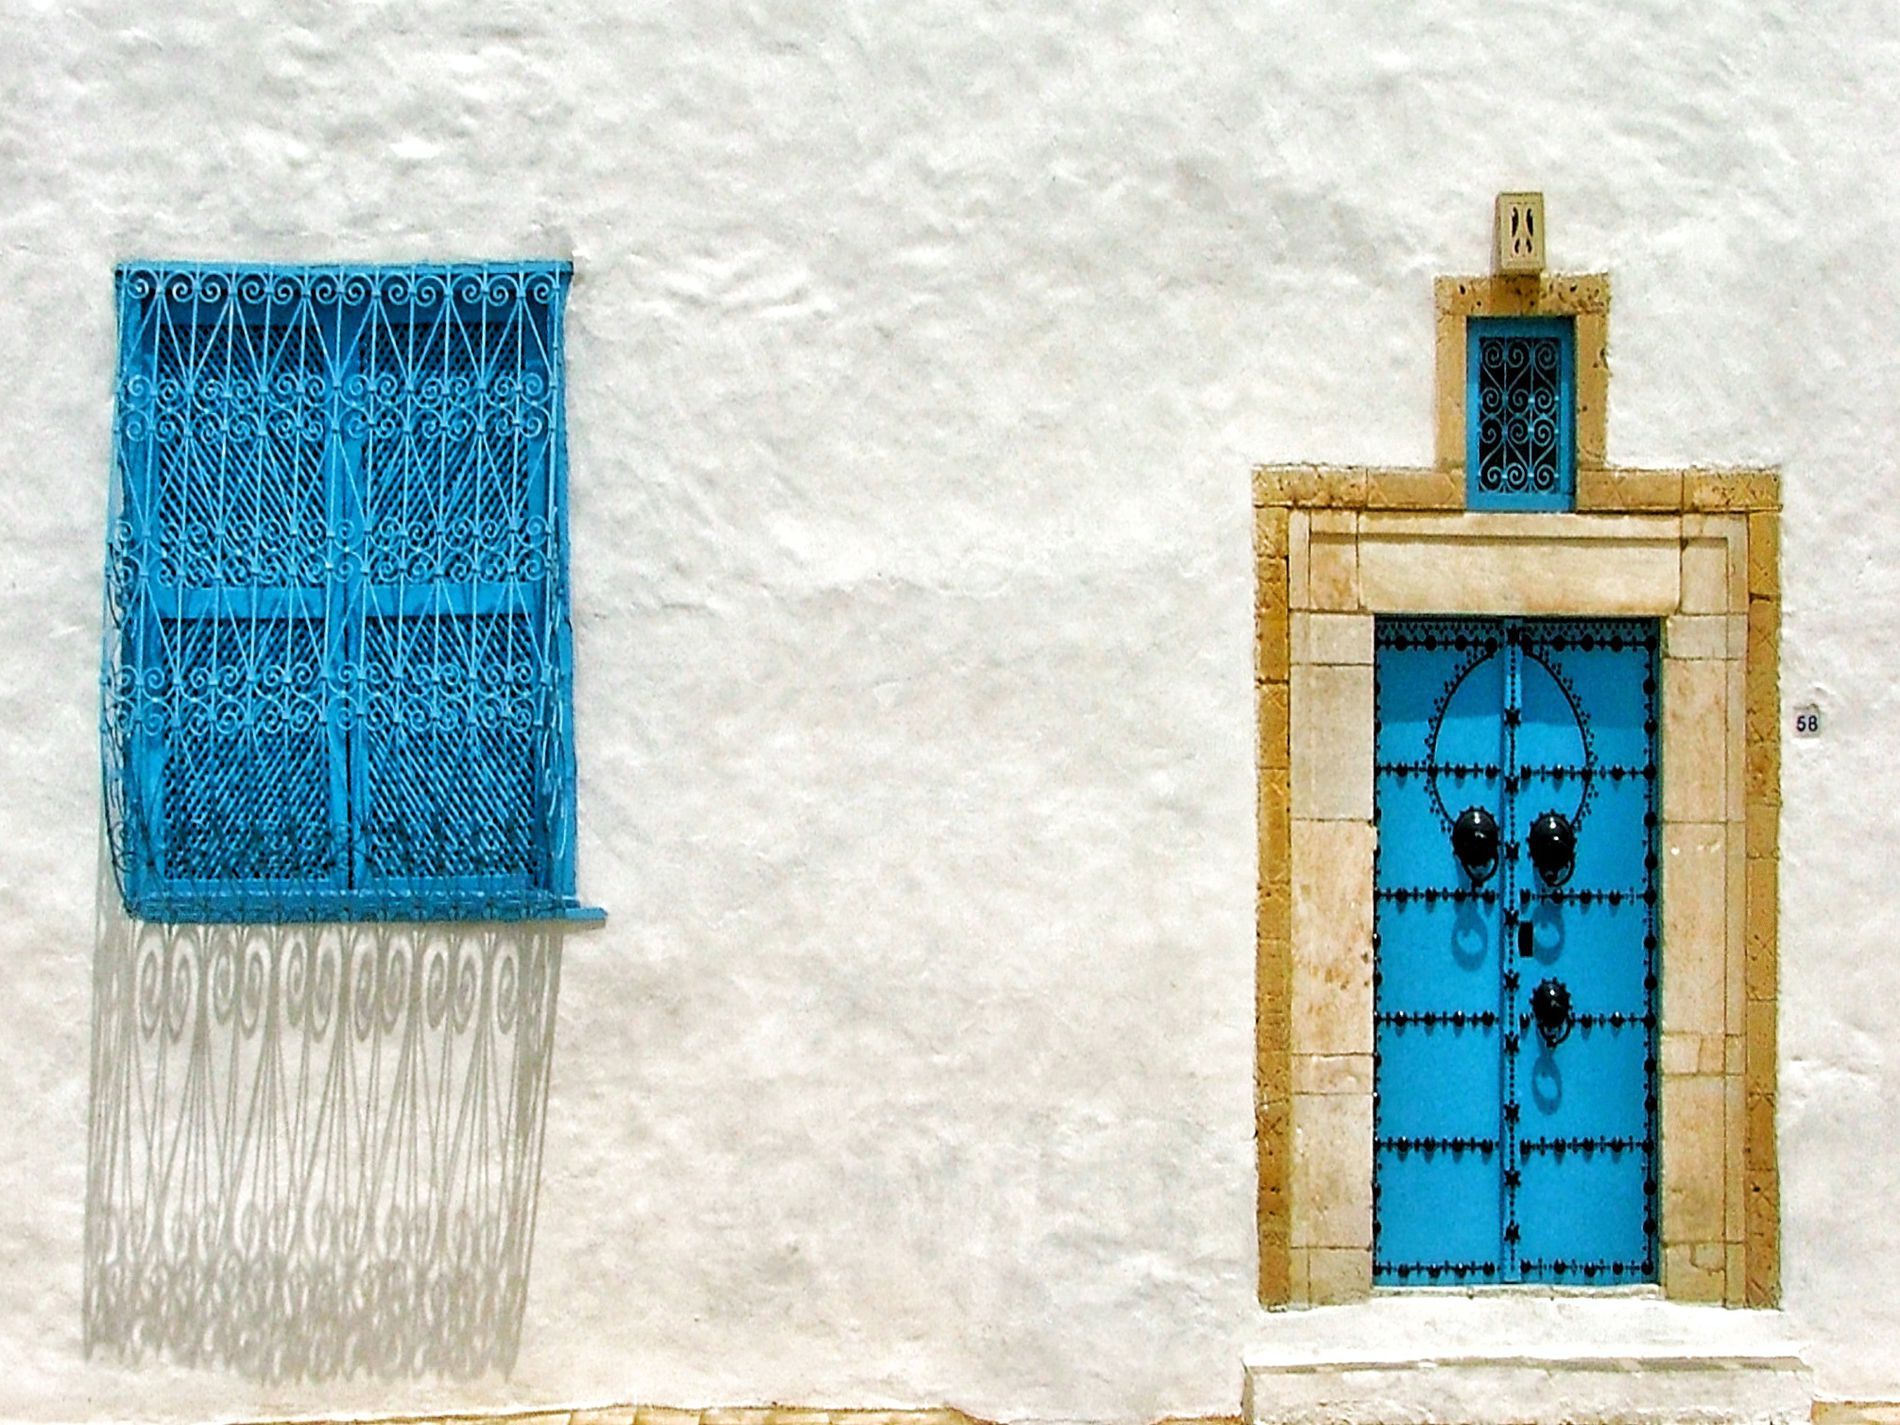
Stunning Decorative Building
This image shows the front of a building with a rough, white wall. On the left, a bright blue window with iron bars casts subtle shadows on the wall. On the right is a blue door with a distinctive beige stone and black decoration. Below it is a brick staircase.
A medium frontal shot under sunny natural light highlights the architectural details of an old building's facade with a stunning blue window and delicate iron bars. The sun casts the ornate shadows of the window onto the wall. The building's door is charmingly decorated like an old heritage door, demonstrating the craftsmanship in its decoration.
Labels: Door, Art, Arch, Architecture, Gothic Arch, Building, Wall, Window, Water, Home Decor, Brick, Collage, Indoors, Painting, Shadow
Camera: FUJIFILM FinePix S5000